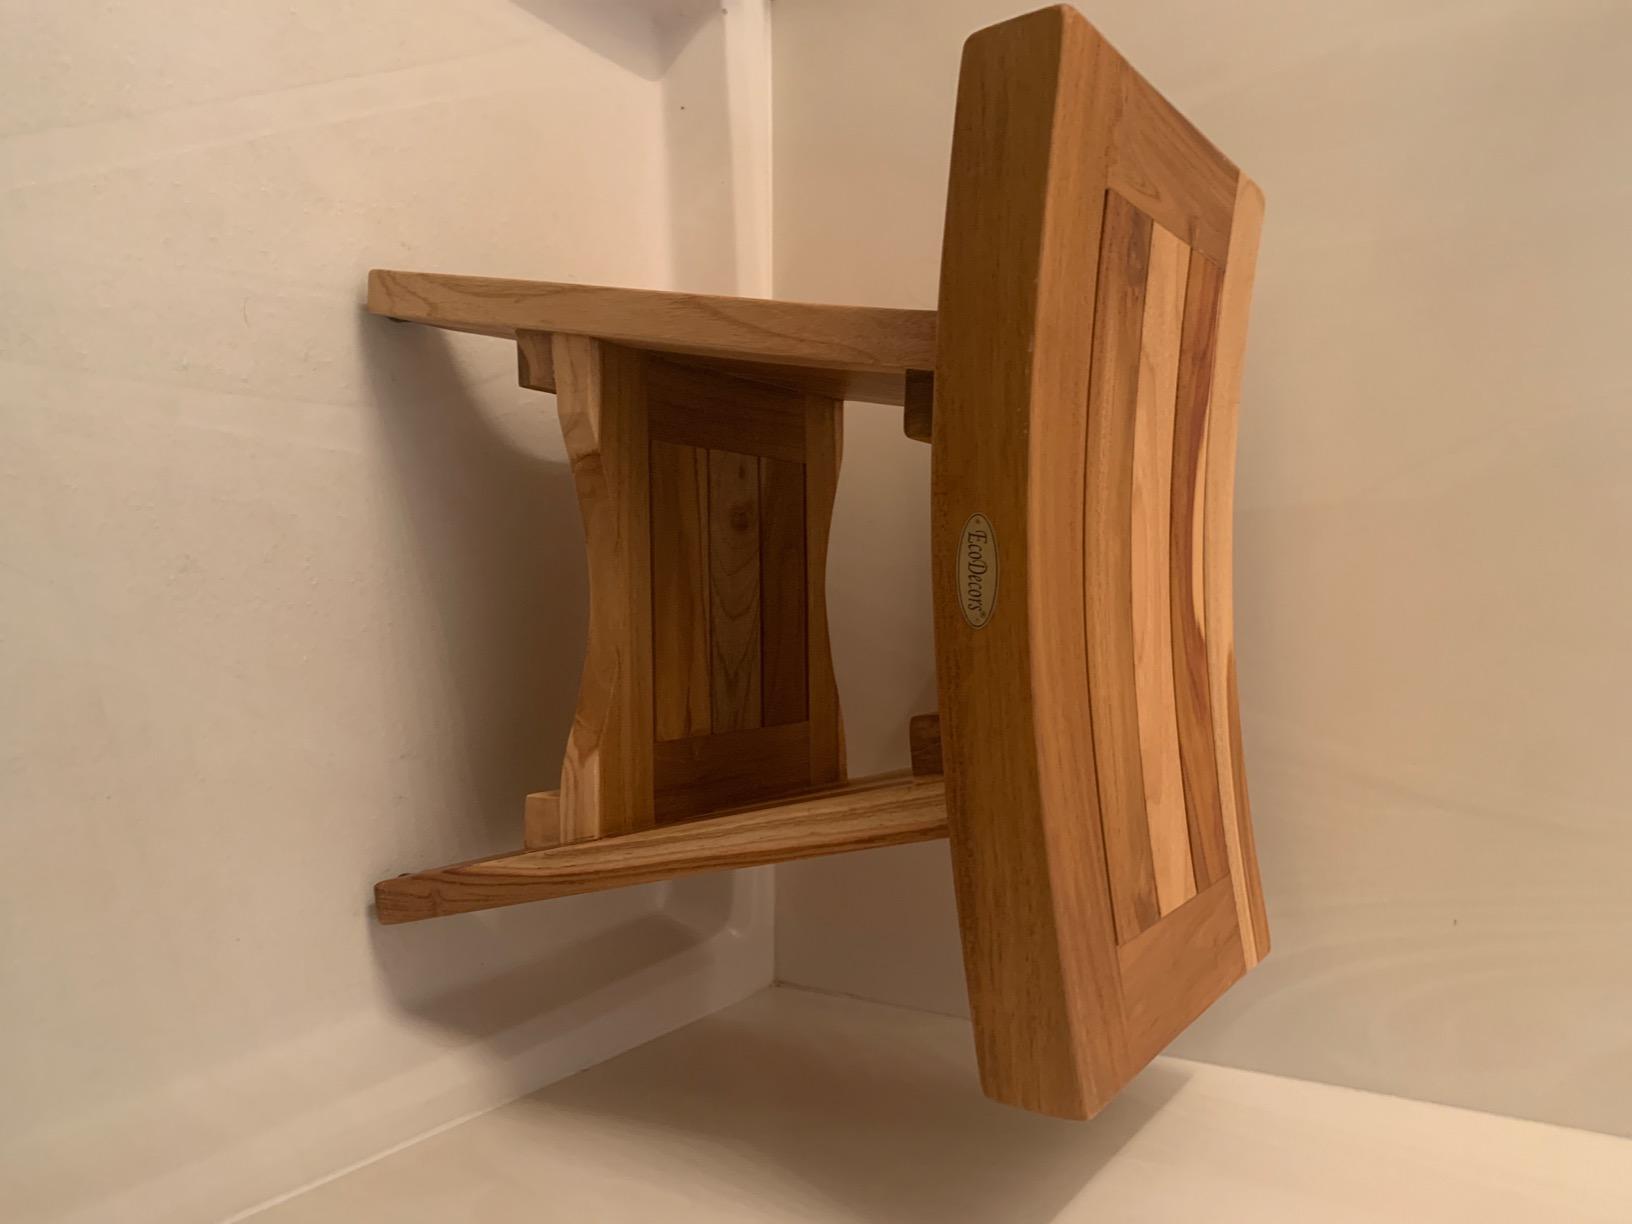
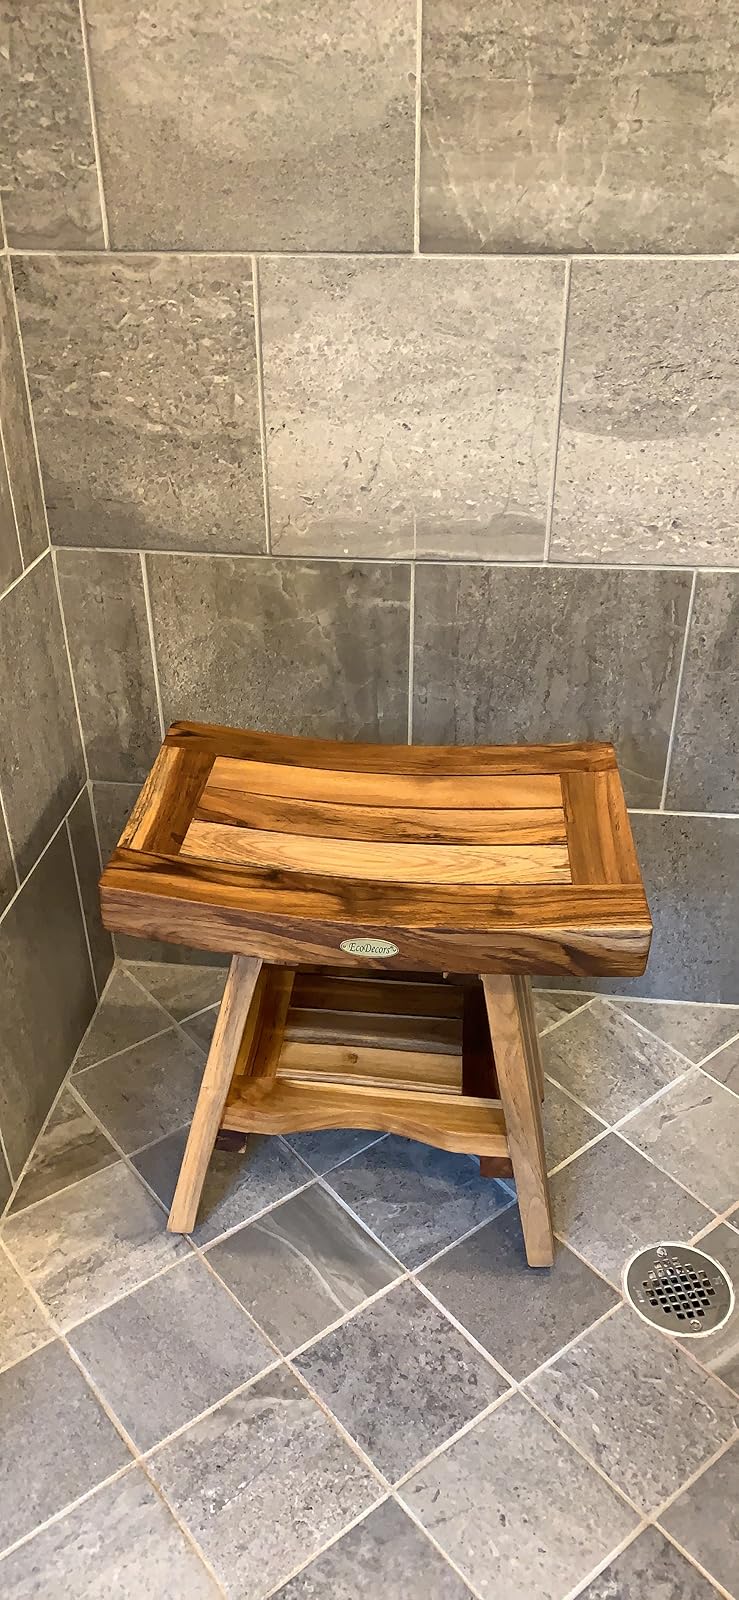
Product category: stool
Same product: yes